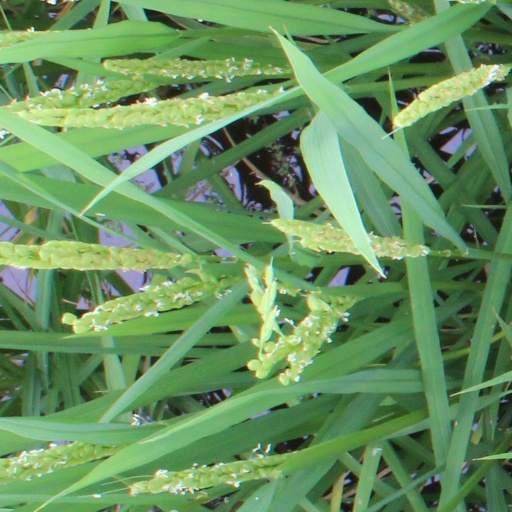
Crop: rice